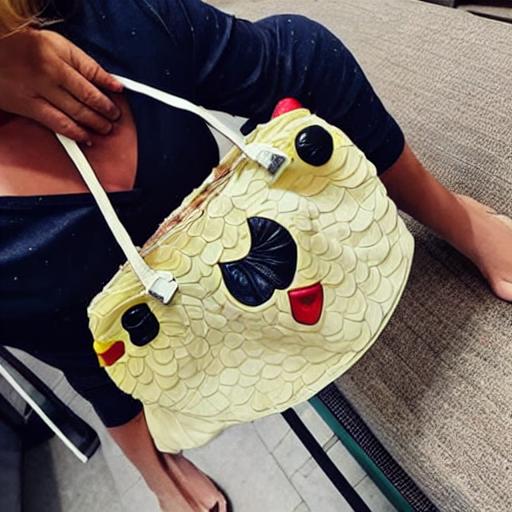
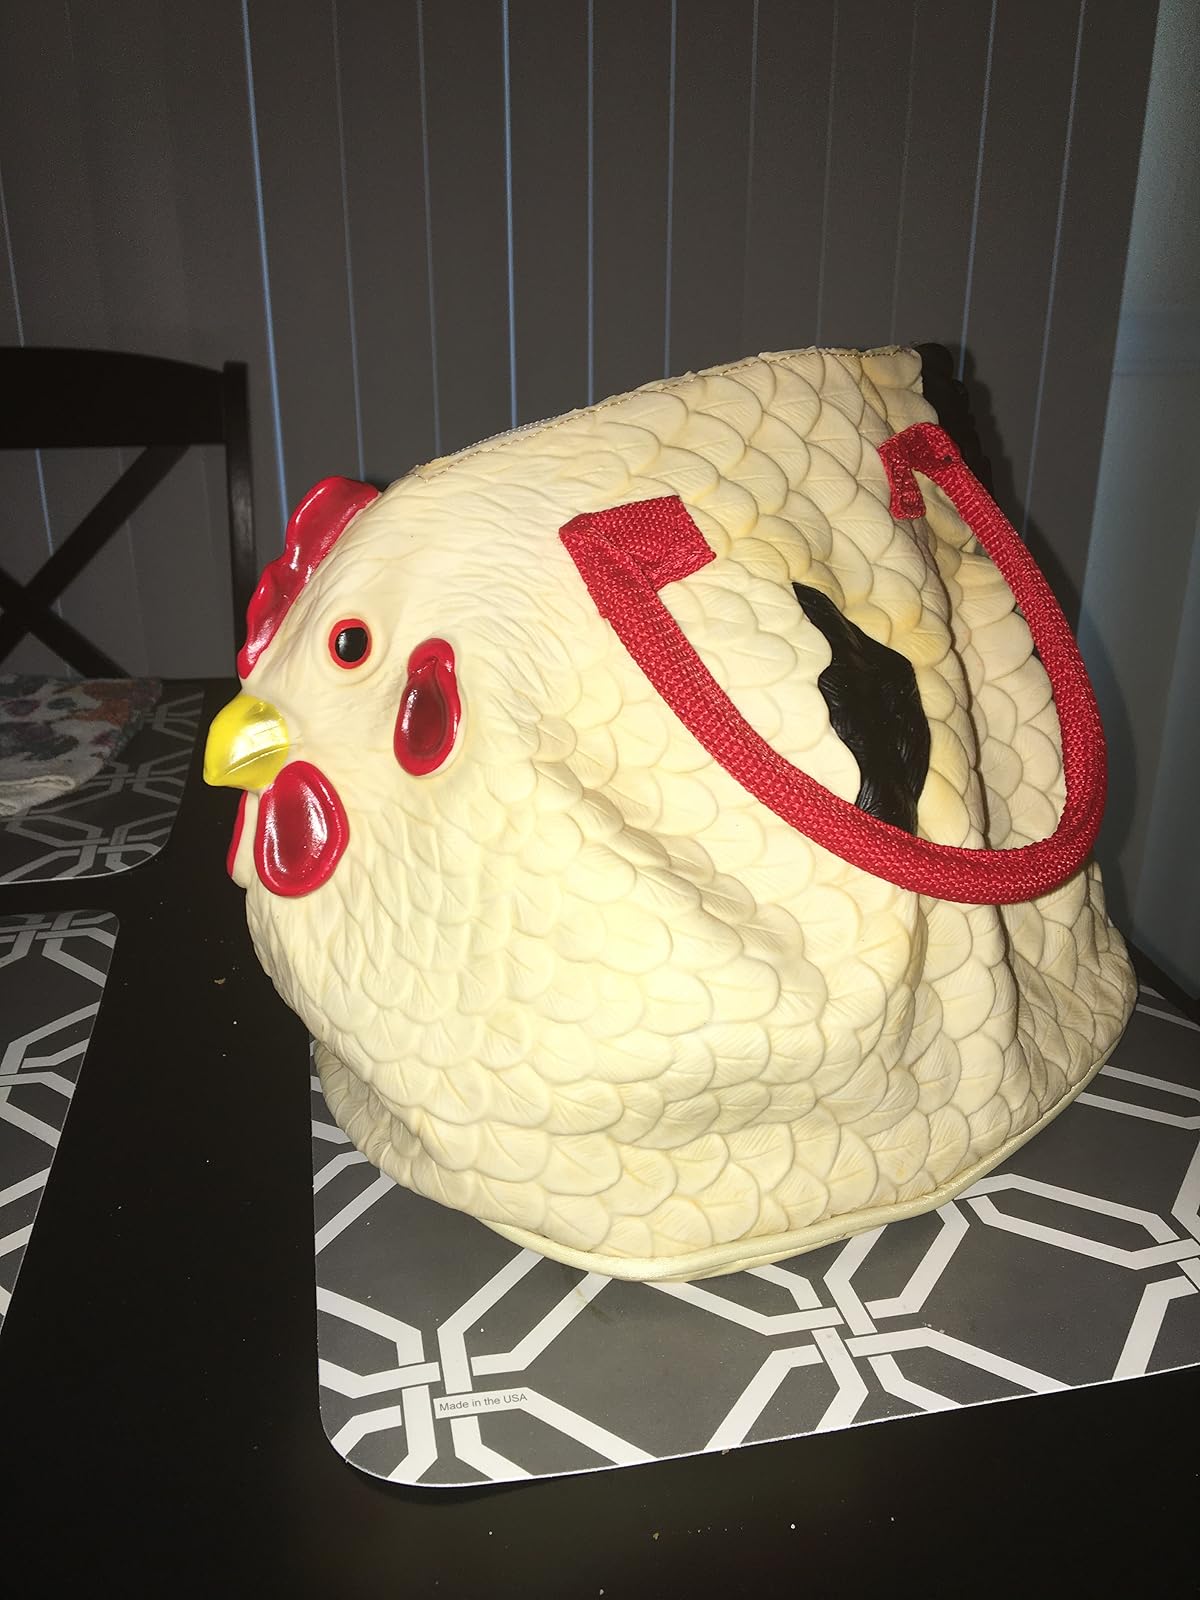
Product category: accessories_handbag
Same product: no